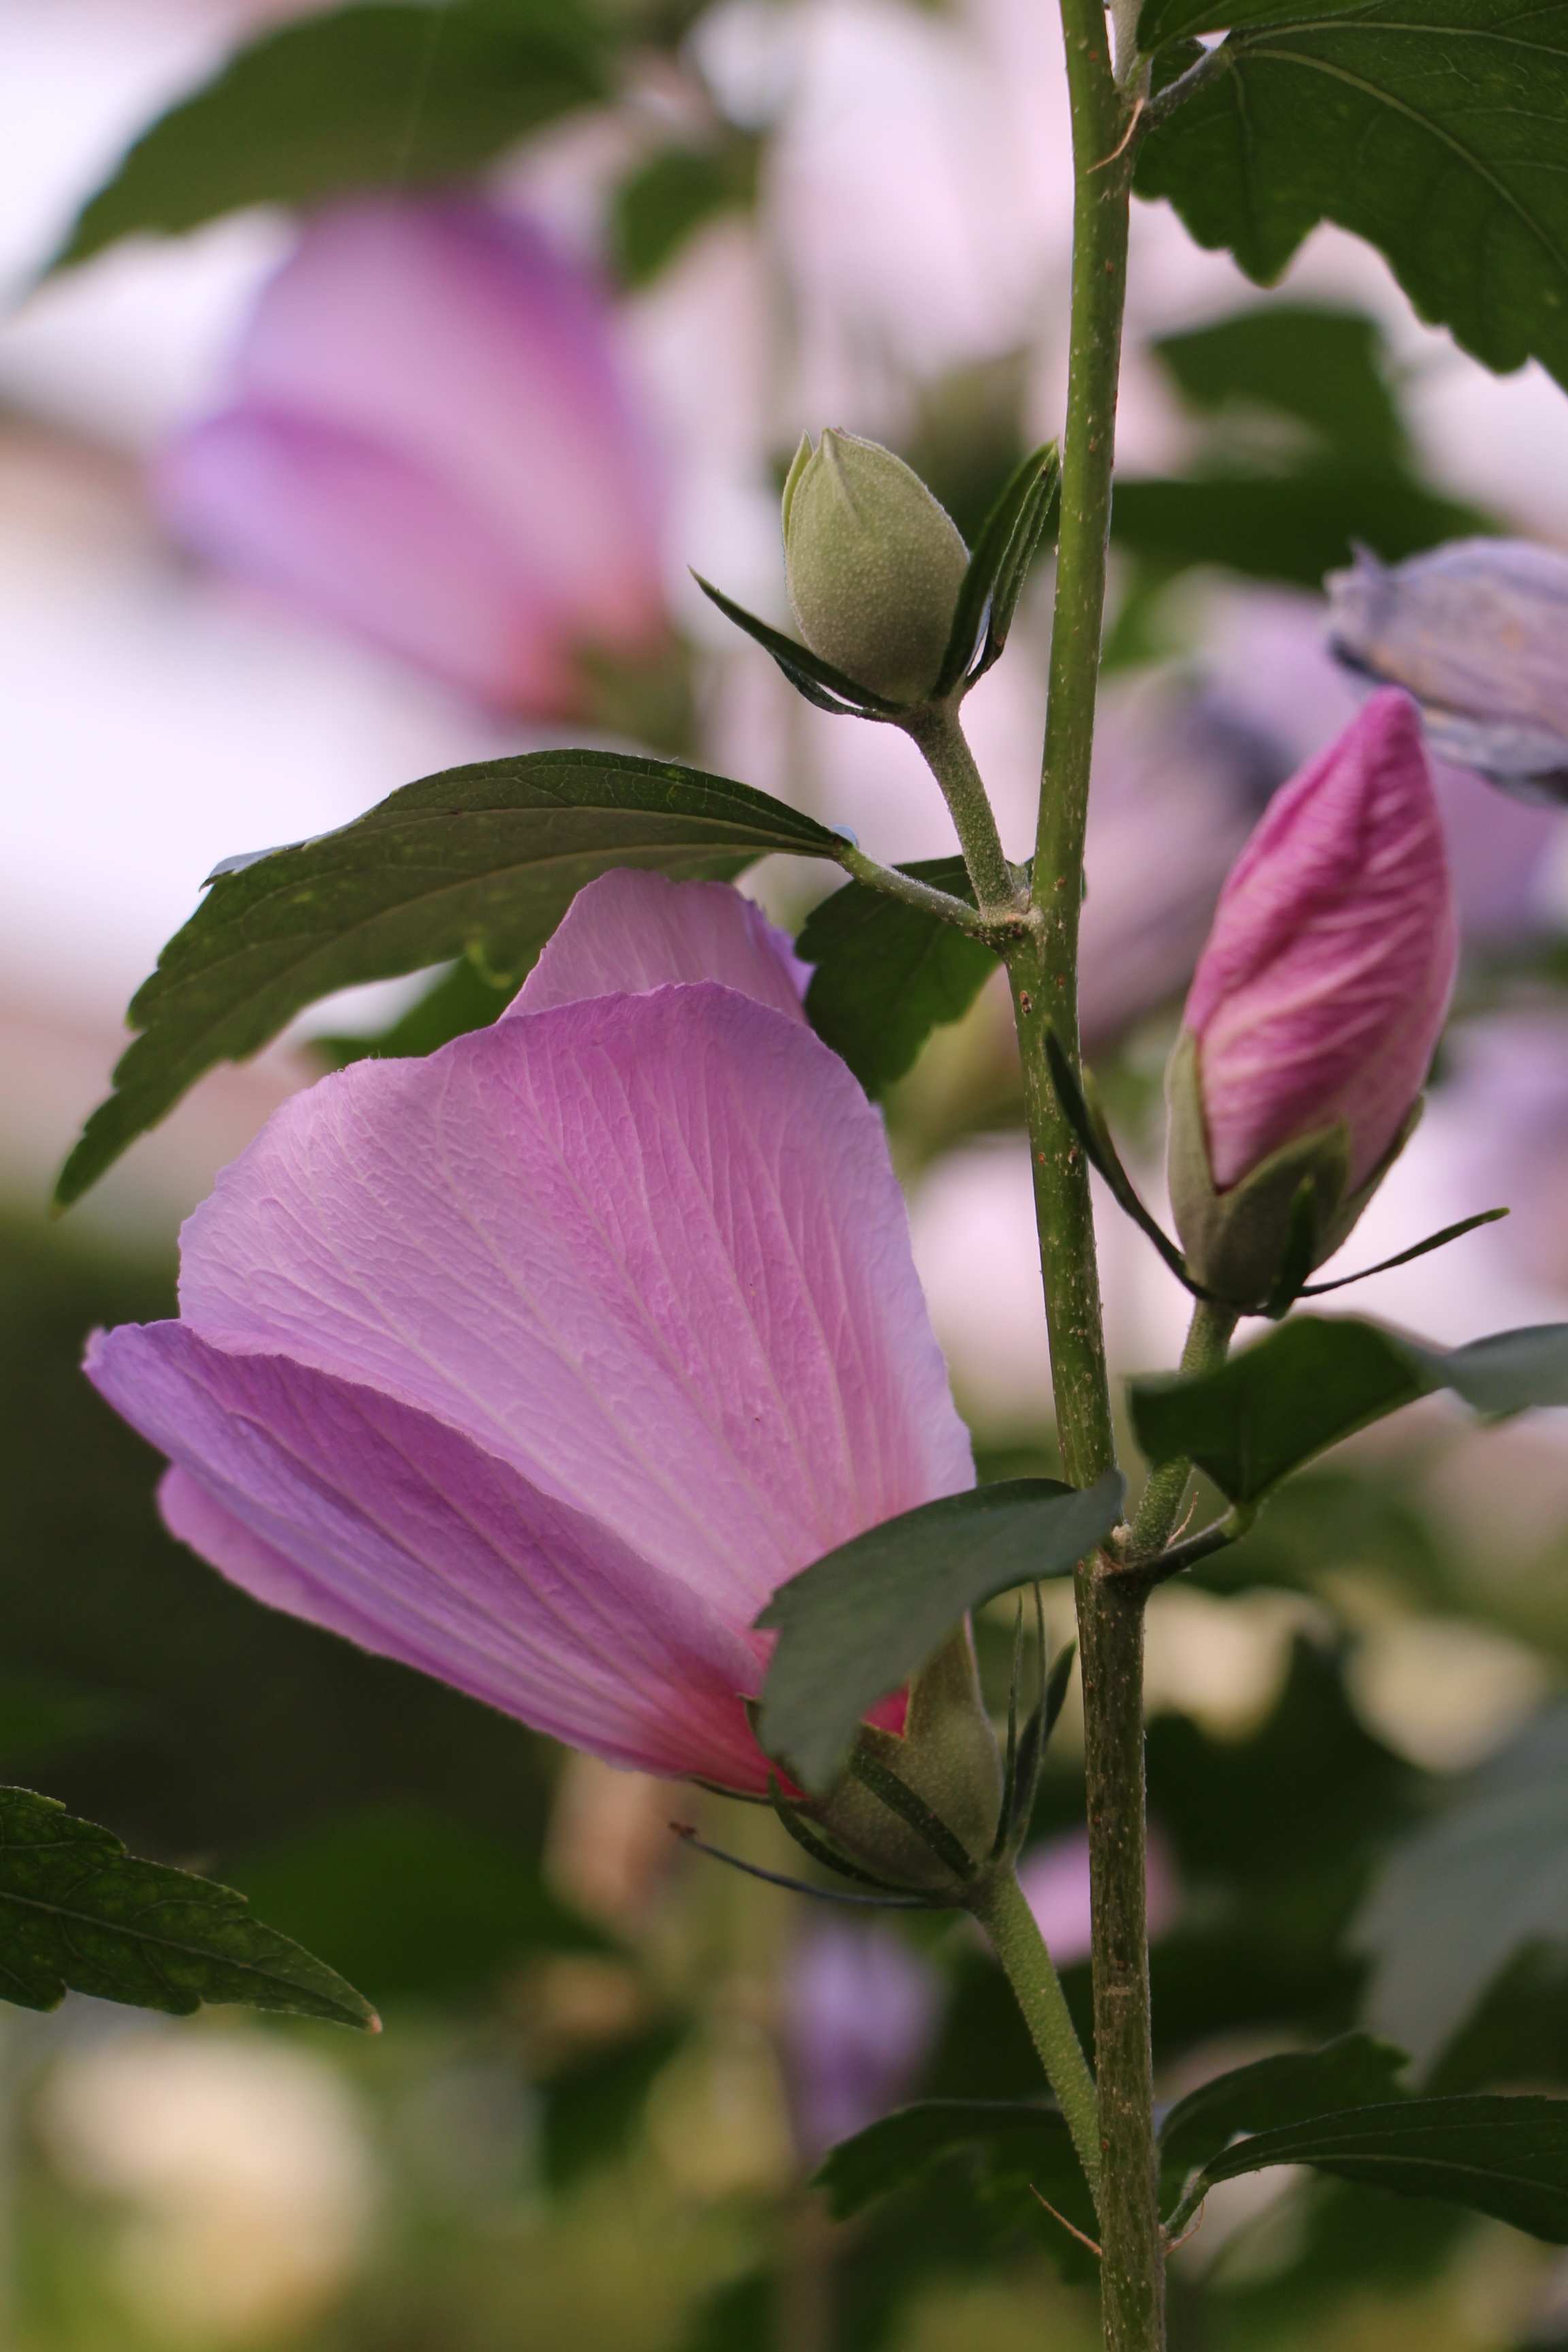
blossom, plant, flower, petal, spring, botany, flora, wildflower, petals, rosa, fragile, macro photography, flowering plant, land plant